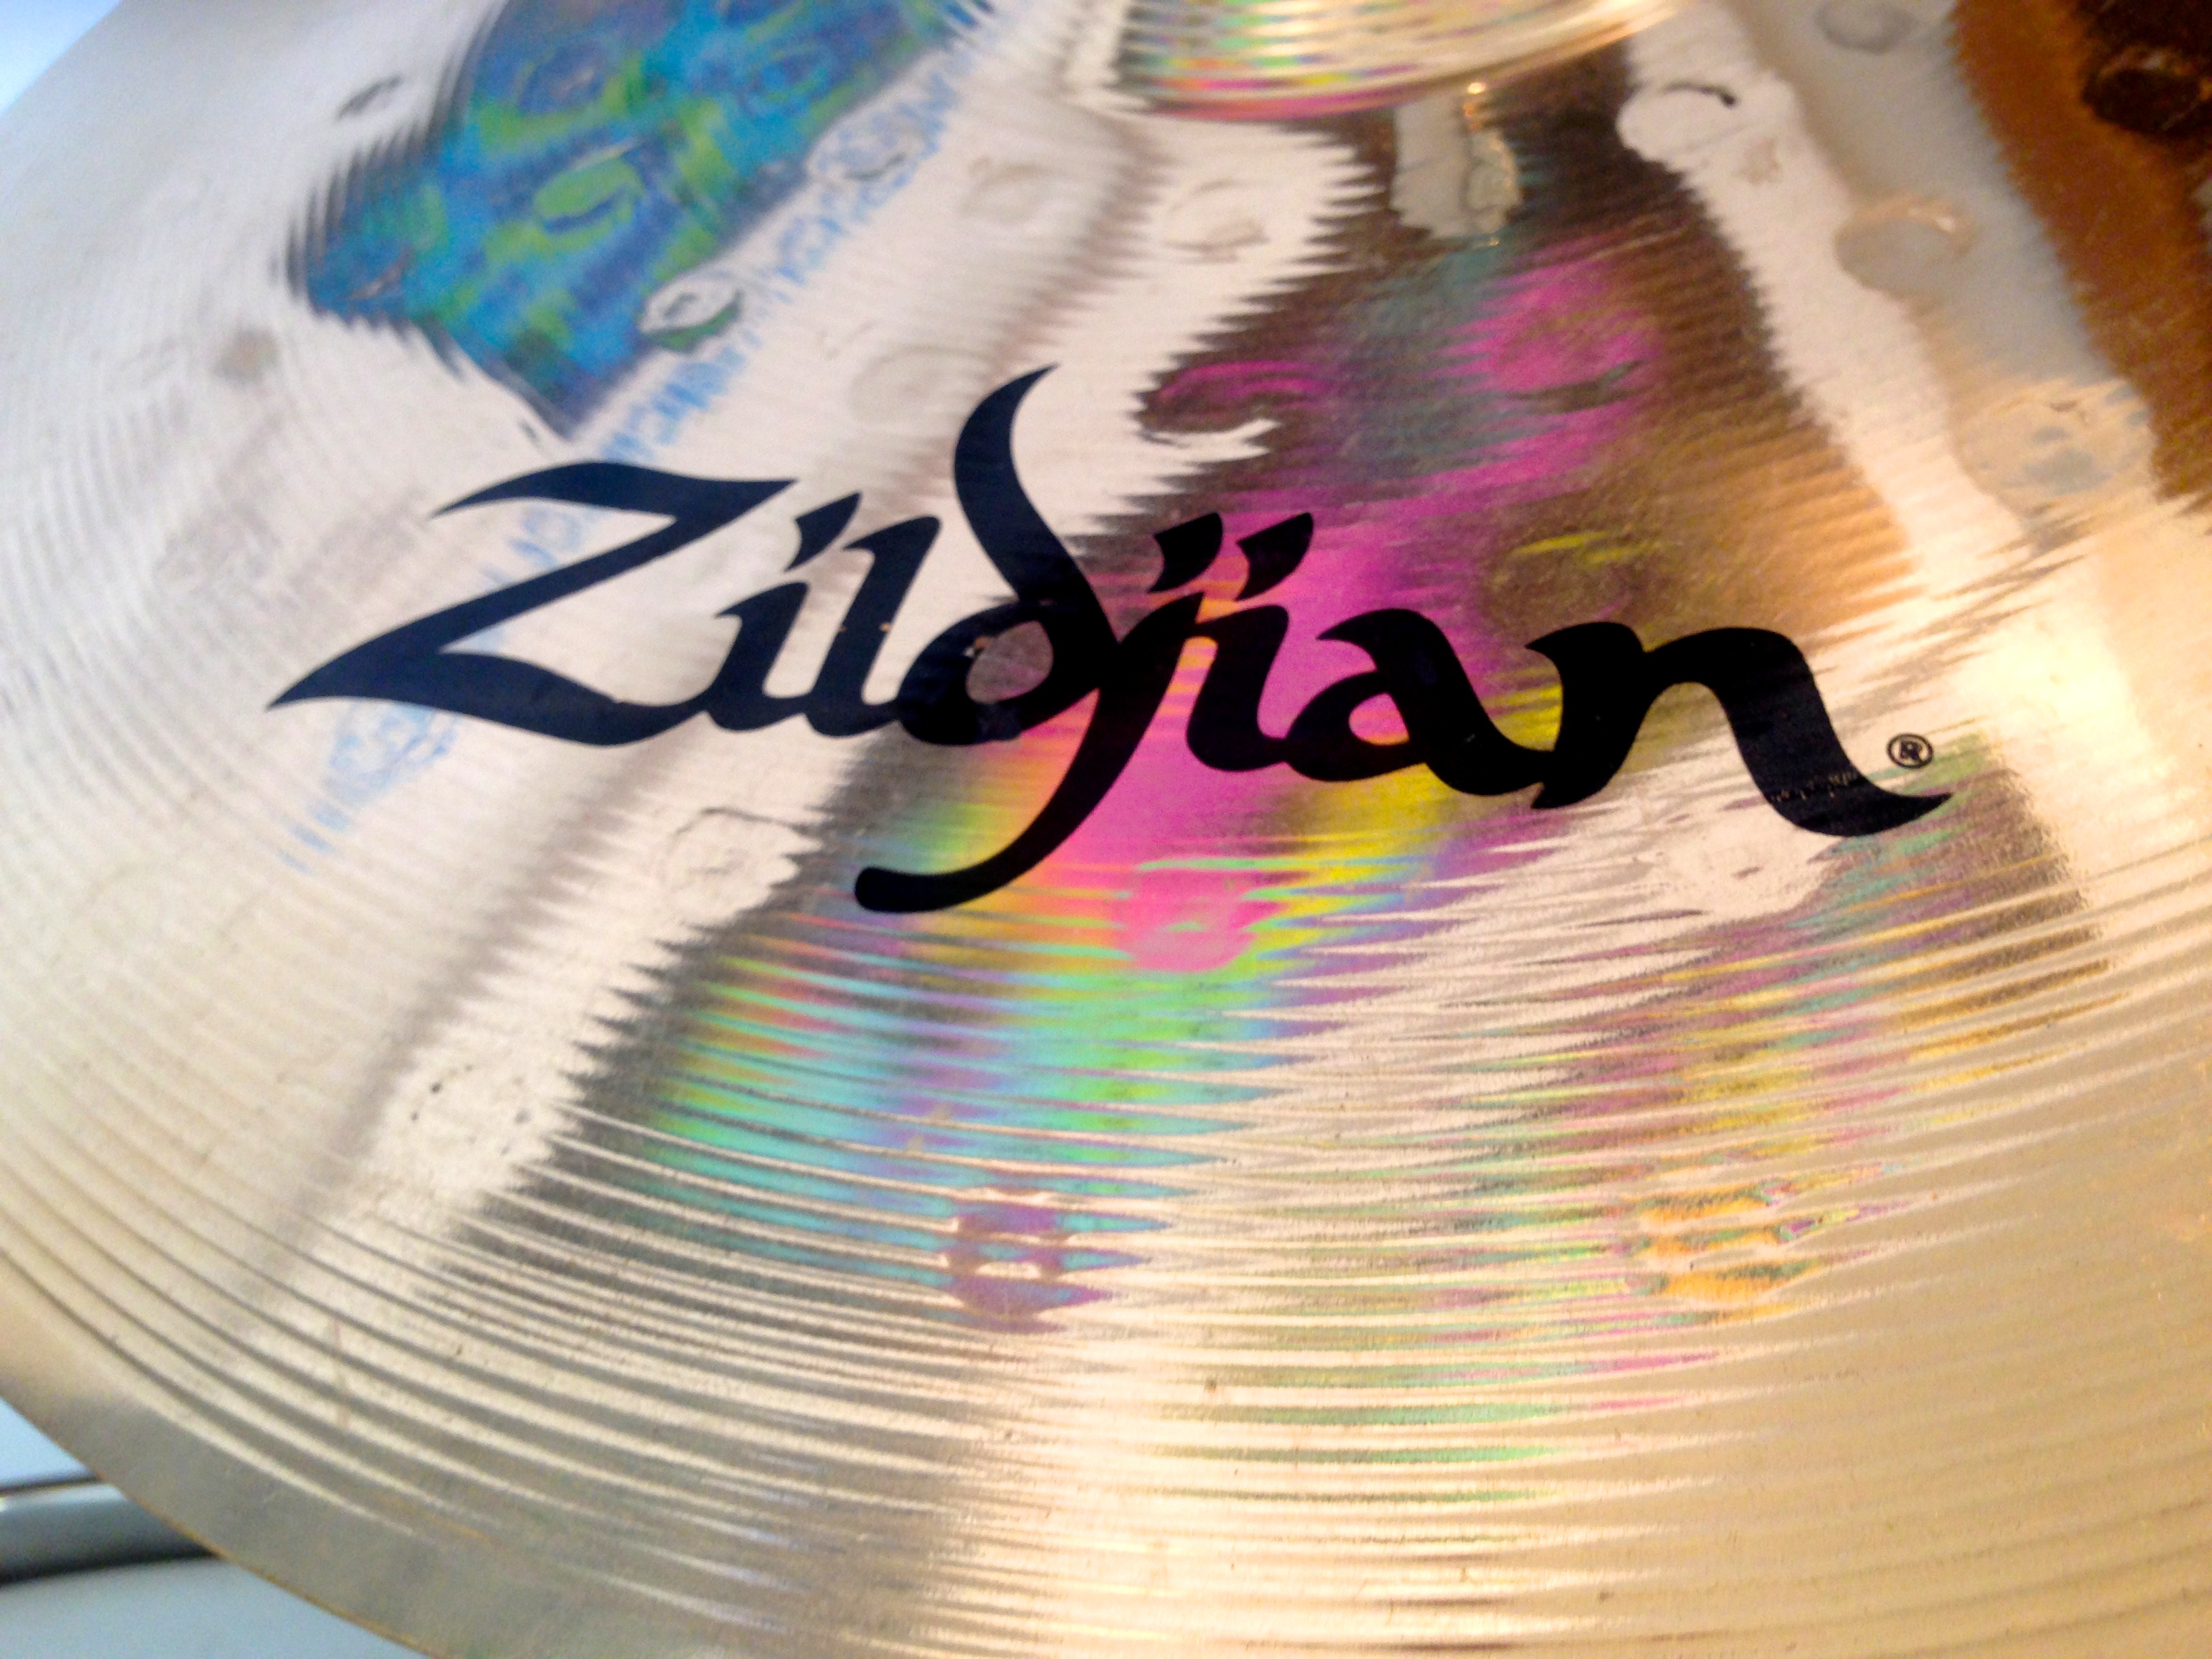
color, art, cool image